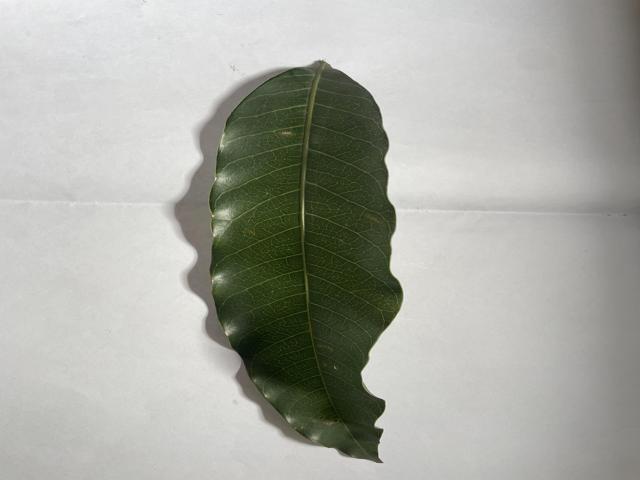
Mango leaf variety: Chaunsa